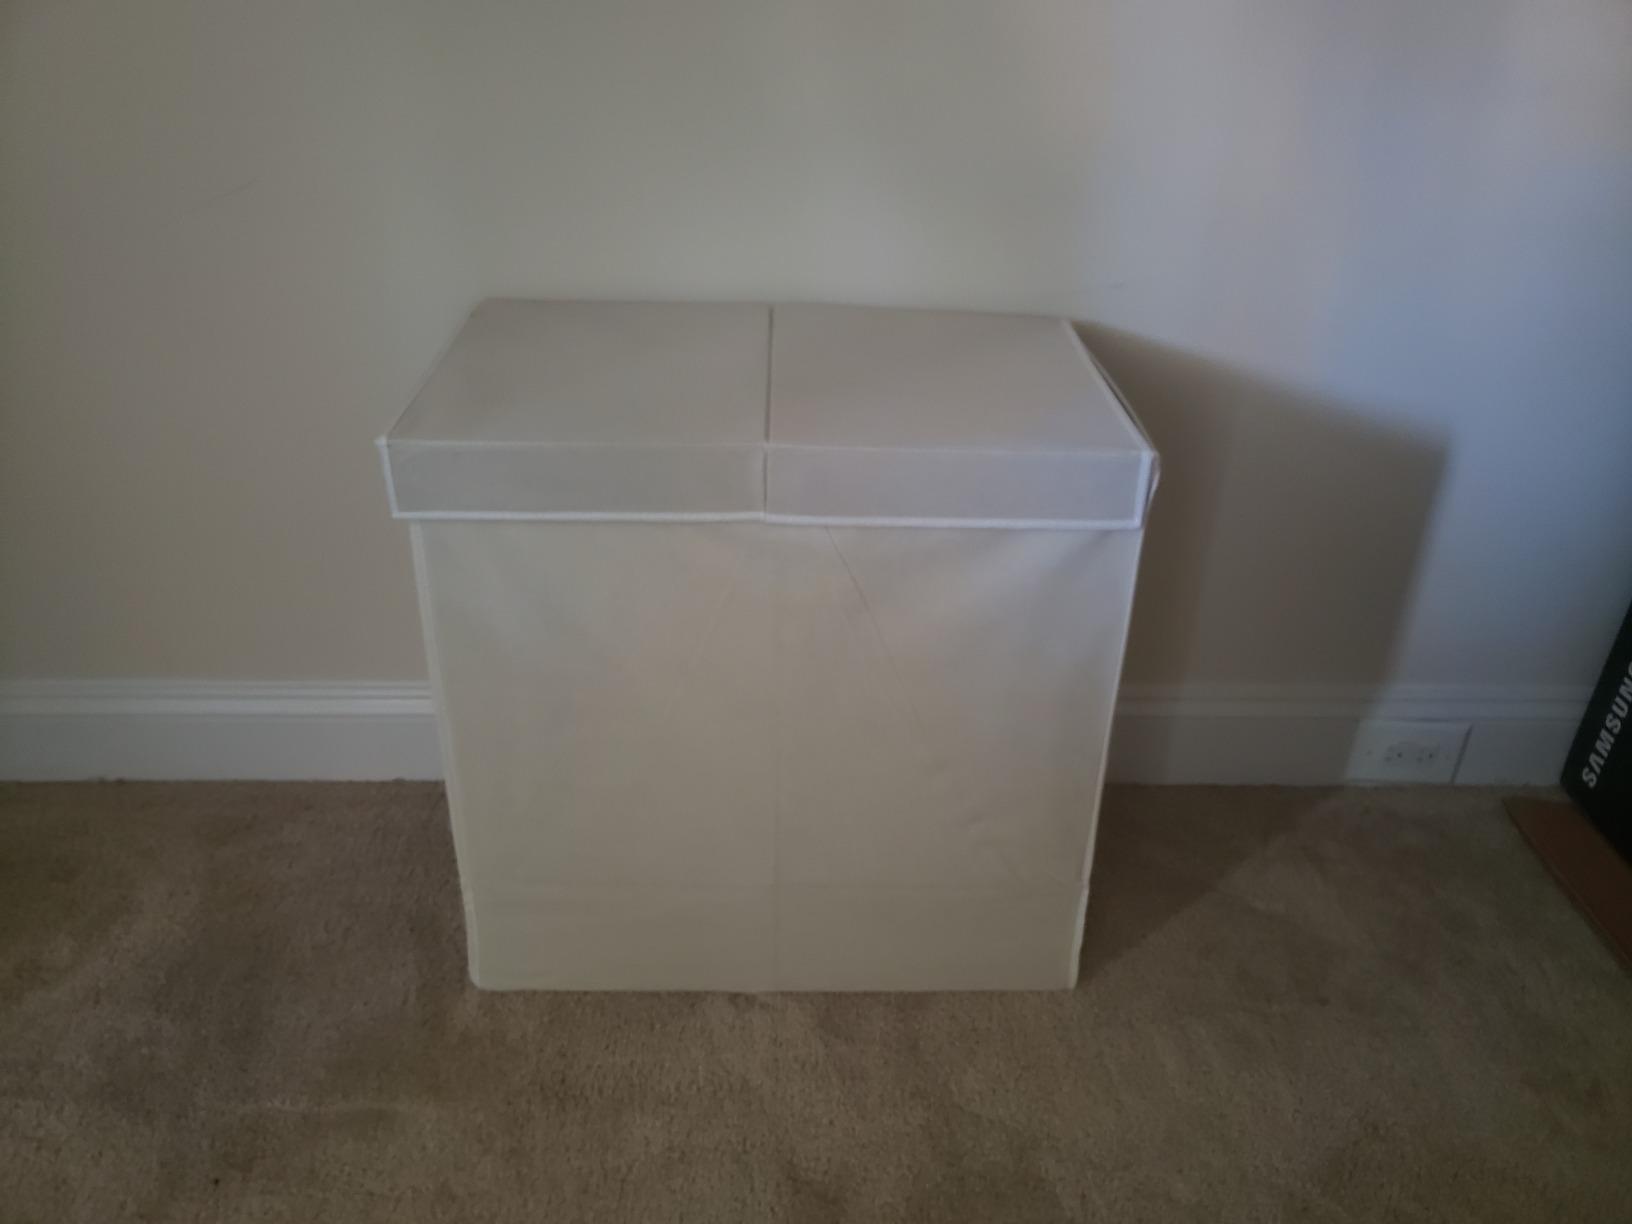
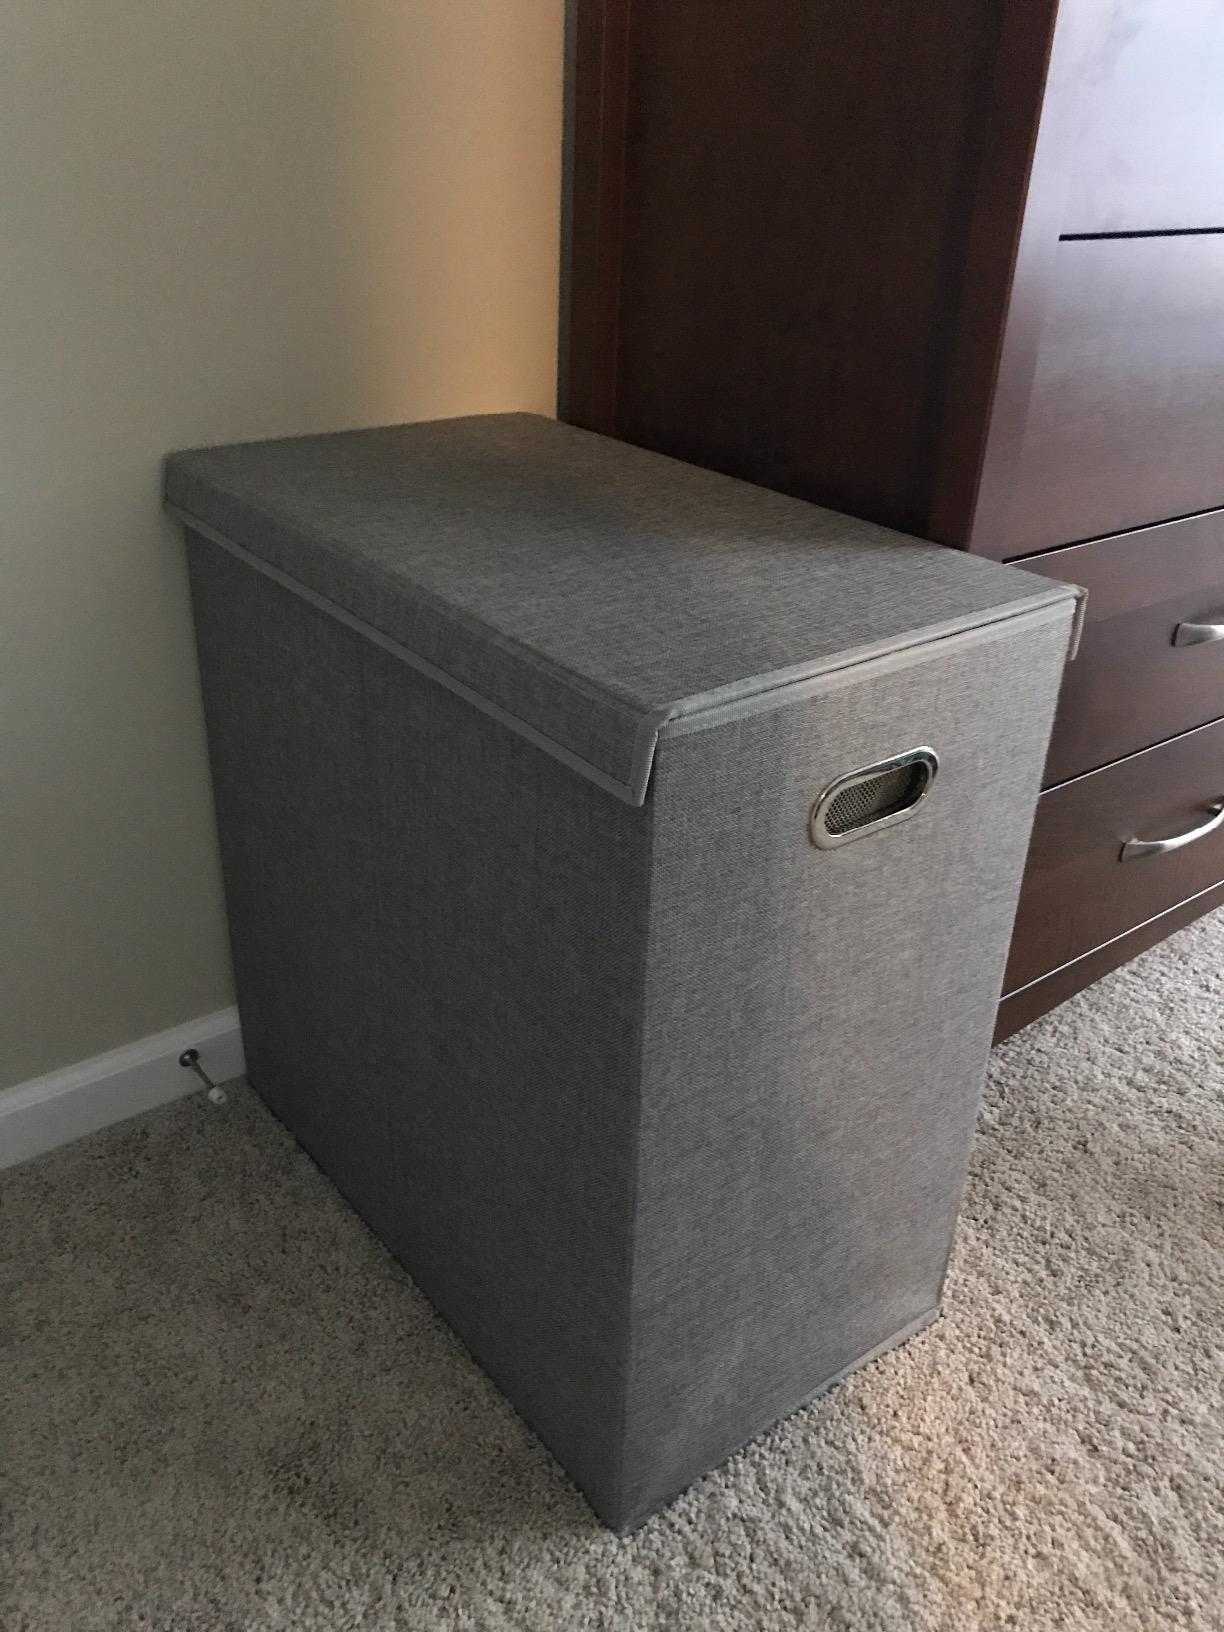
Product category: items_hamper
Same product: no